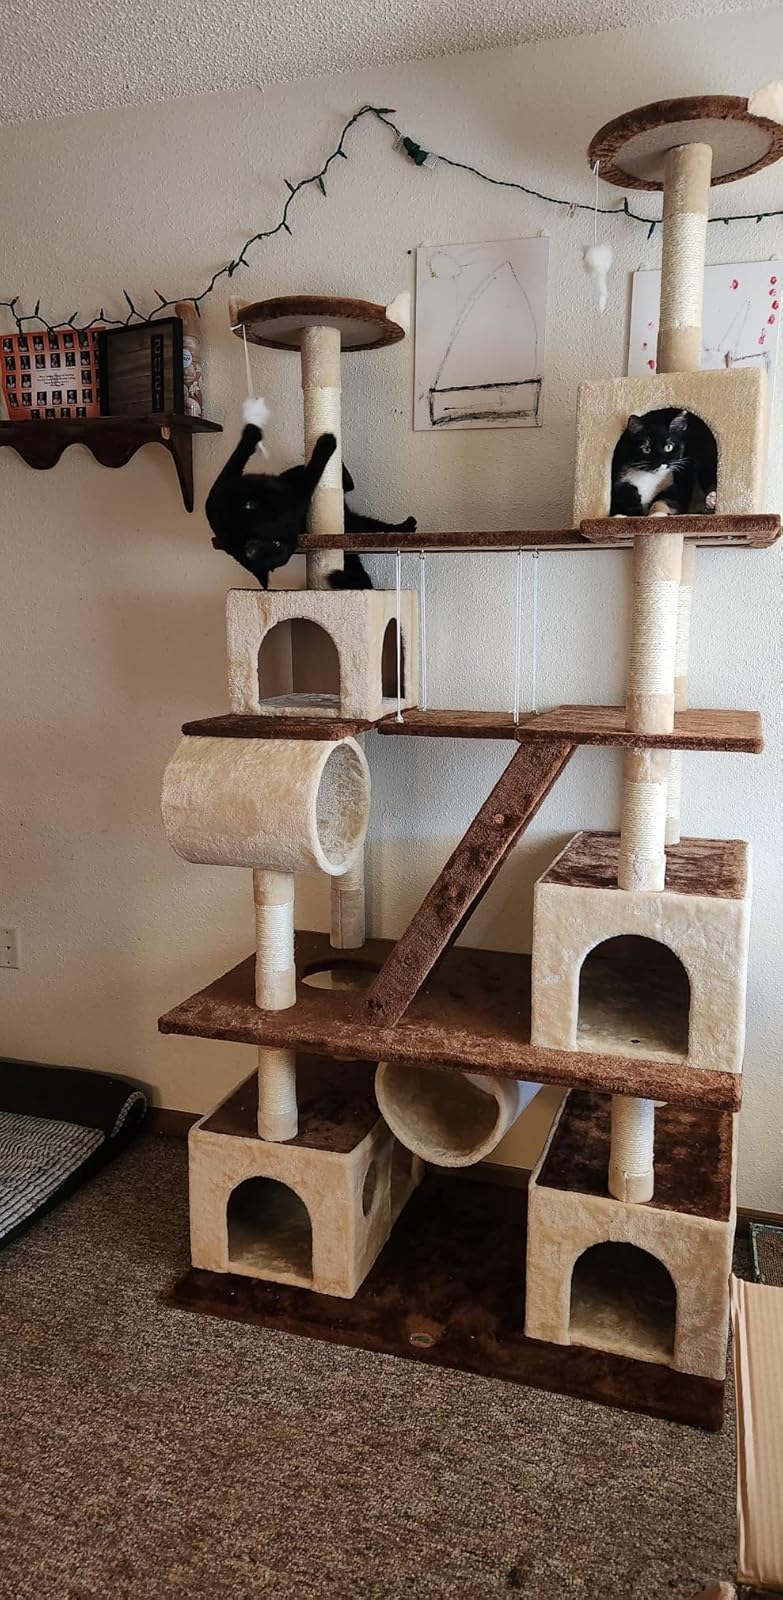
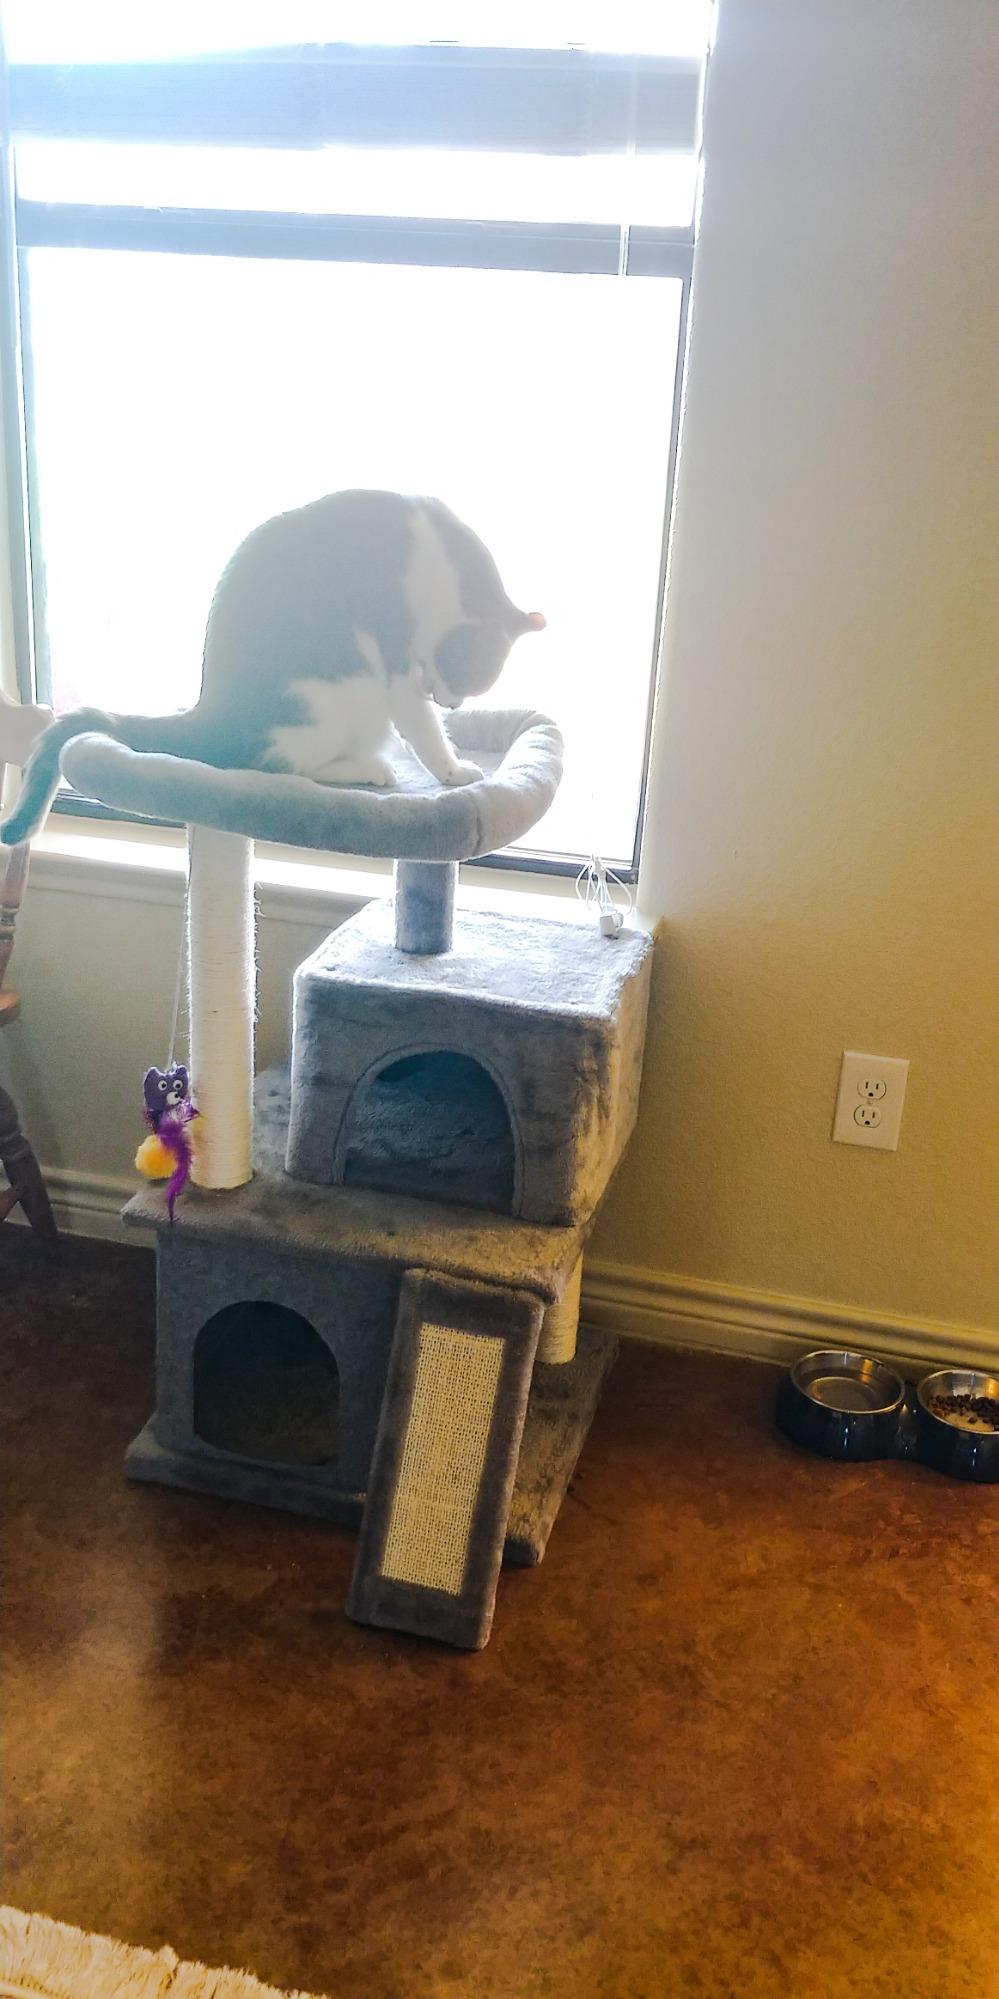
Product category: items_cat tree
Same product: no